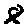
Label: 8